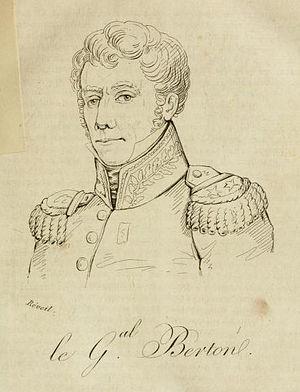
Portrait du général Jean-Baptiste Berton (1774-1822) , tel qu'il apparaît dans
Jean-Baptiste Breton, dit Berton, né le 15 juin 1769 à Euilly dans les Ardennes et exécuté le 5 octobre 1822 à Poitiers, est un général français du Premier Empire.